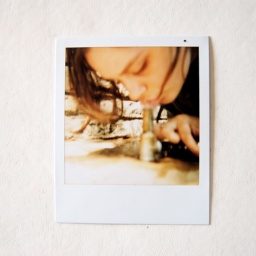
Visiting the park in the forest where I played as a child. The water still tastes like metal.